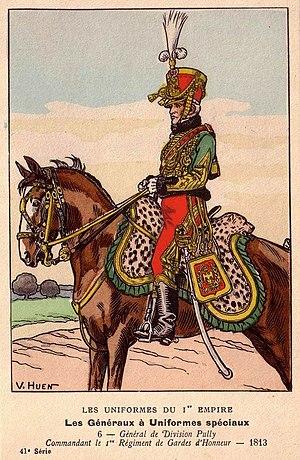
Charles Joseph Randon de Pully, général de division et commandant le 1er régiment de gardes d'honneur.
Charles Joseph Randon de Malboissière, comte de Pully, né le 18 décembre 1751 à Paris et mort le 20 avril 1832 dans cette même ville, est un général français de la Révolution et de l’Empire. Il effectue une importante partie de sa carrière dans l'armée royale, et est lieutenant-colonel d'un régiment de cavalerie lorsque éclate la Révolution française. Son beau comportement lors des premières campagnes lui permet d'accéder au grade de général de division ; cependant, accusé de trahison en 1793, il est démis de ses fonctions et reste sans emploi pendant sept ans.